Kelly's Ferry Cemetery

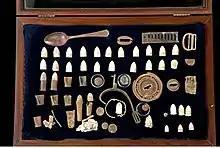
Artifacts found at the site of Kelly's Ferry.

Kelly's Ferry and its road also served as an important transportation route in the Civil War. During the Confederate siege of Chattanooga, a garrison of soldiers was stationed there to secure the crossing. The site was later occupied by the Union army, and was an important link in the famous "Cracker Line," the supply route established by General Ulysses Grant to break the siege. At this time, the road from Kelly's ferry was widened and improved by the Union forces to facilitate the movement of supplies.